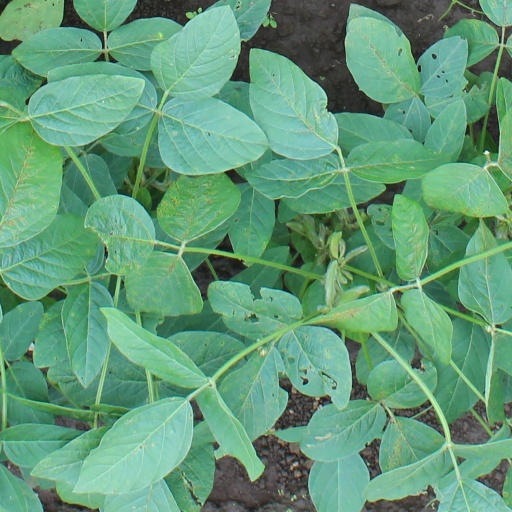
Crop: soybean